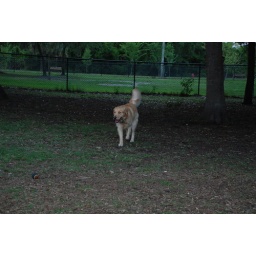
A happy Logan puppy dog running around @ Walsingham Dog Park!